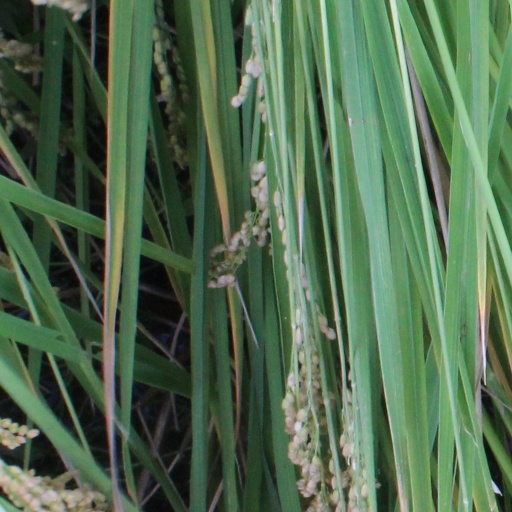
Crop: rice